Tombs of the Sanhedrin

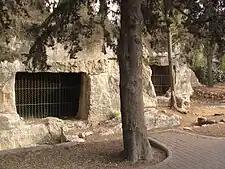
Other rock-cut tombs in Sanhedria Park

Through the 20th century, the tombs were open to the public. In the 1930s, a young Shlomo Moussaieff claimed he found ancient coins in the caves and sold them to support himself after his father threw him out of the house.